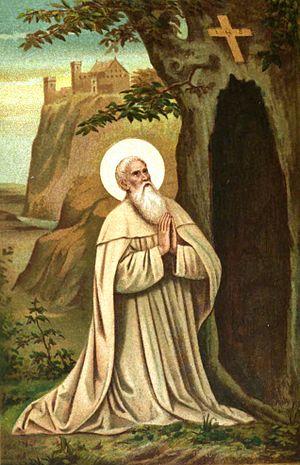
Gerlac de Houthem est un ermite néerlandais reconnu saint par l'Église catholique et particulièrement vénéré au hameau de Saint-Gerlac, partie du village de Houthem dans la commune néerlandaise de Fauquemont-sur-Gueule. Sa fête est le 5 janvier.